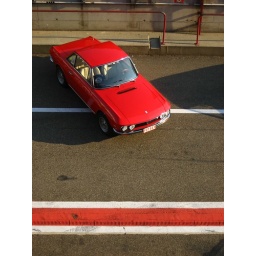
Fulvia with lines in red and white